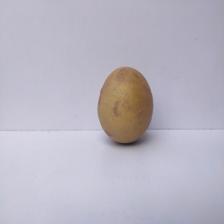
Size: Large